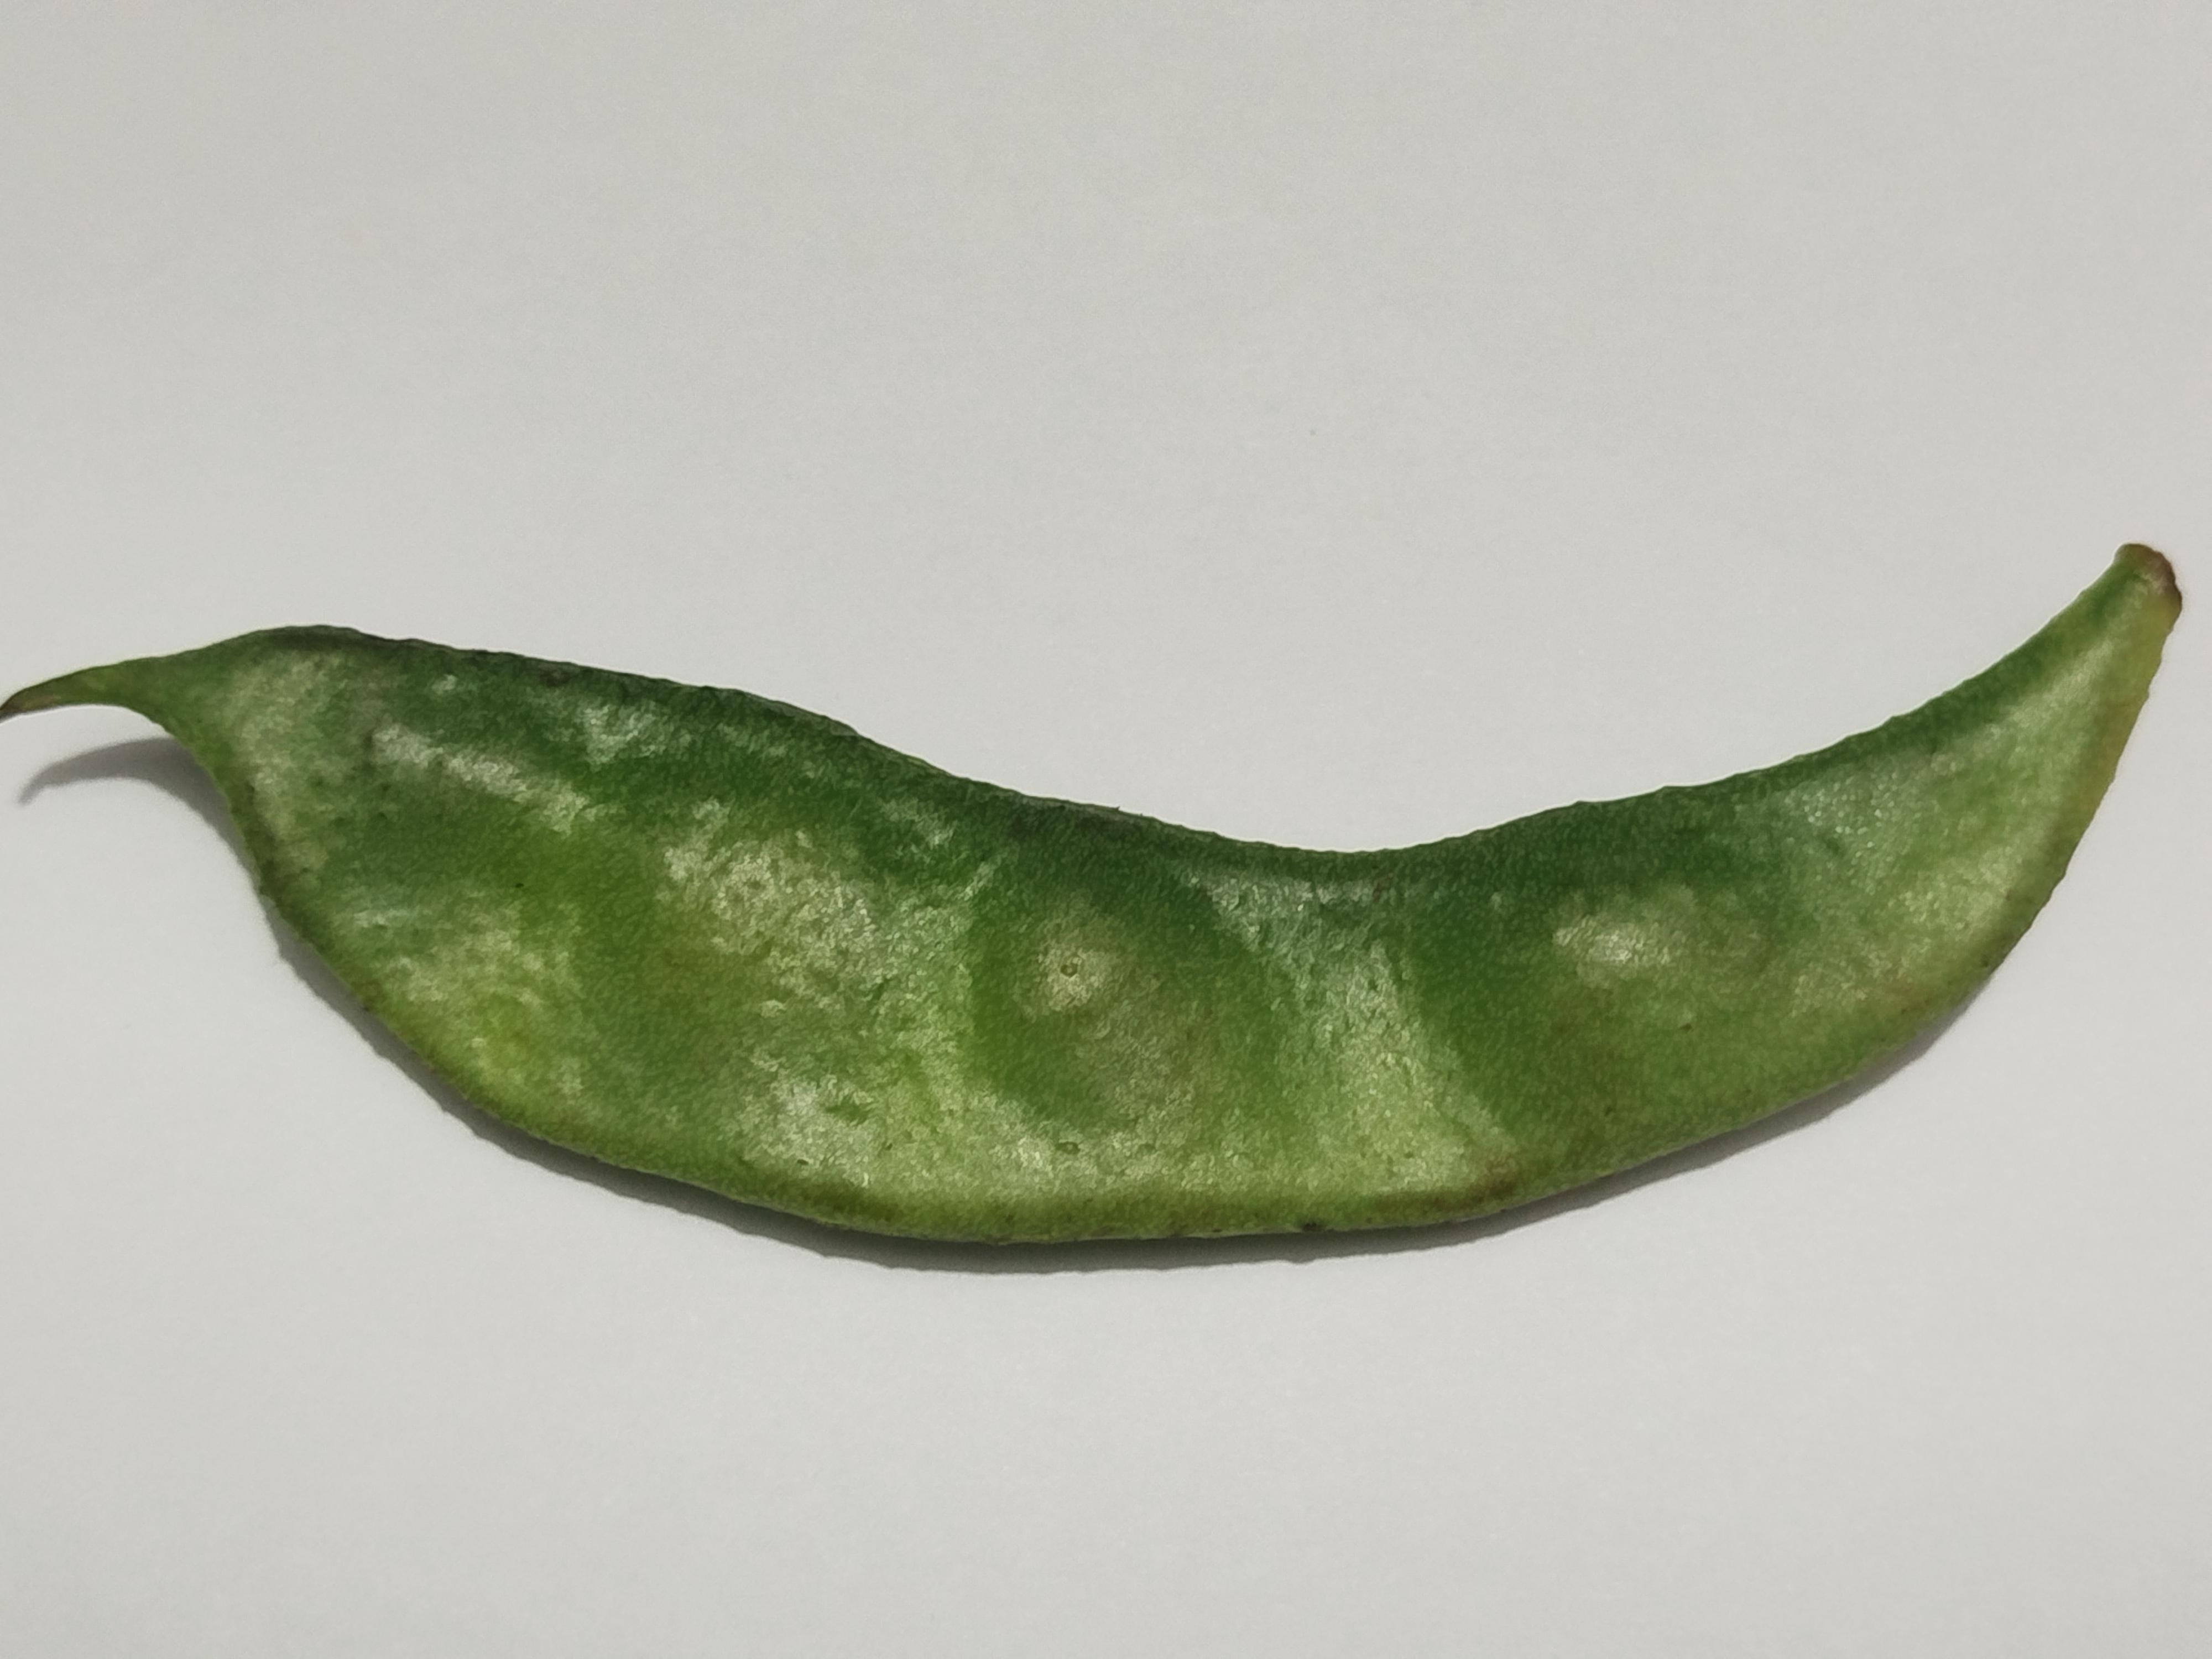
Label: Bean